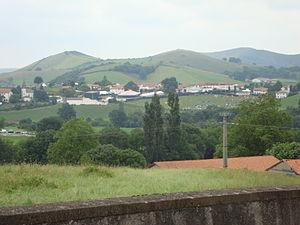
Hélette est une commune française, située dans le département des Pyrénées-Atlantiques en région Nouvelle-Aquitaine.